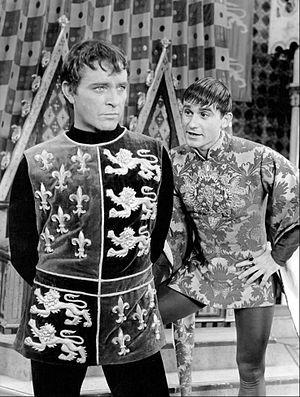
Camelot est une comédie musicale américaine d'Alan Jay Lerner et Frederick Loewe, inspirée de la légende arthurienne et créée à Broadway en 1960.